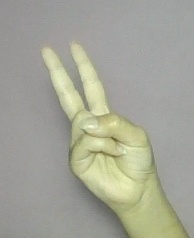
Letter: taa